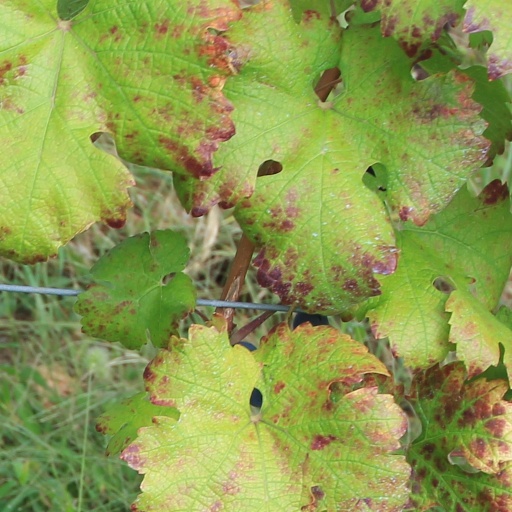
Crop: grape